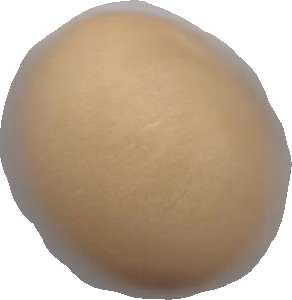
Variety: Dega